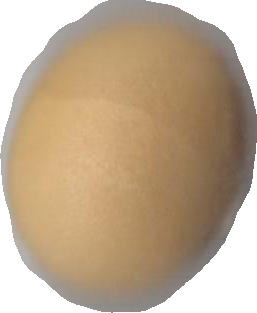
Variety: Dega